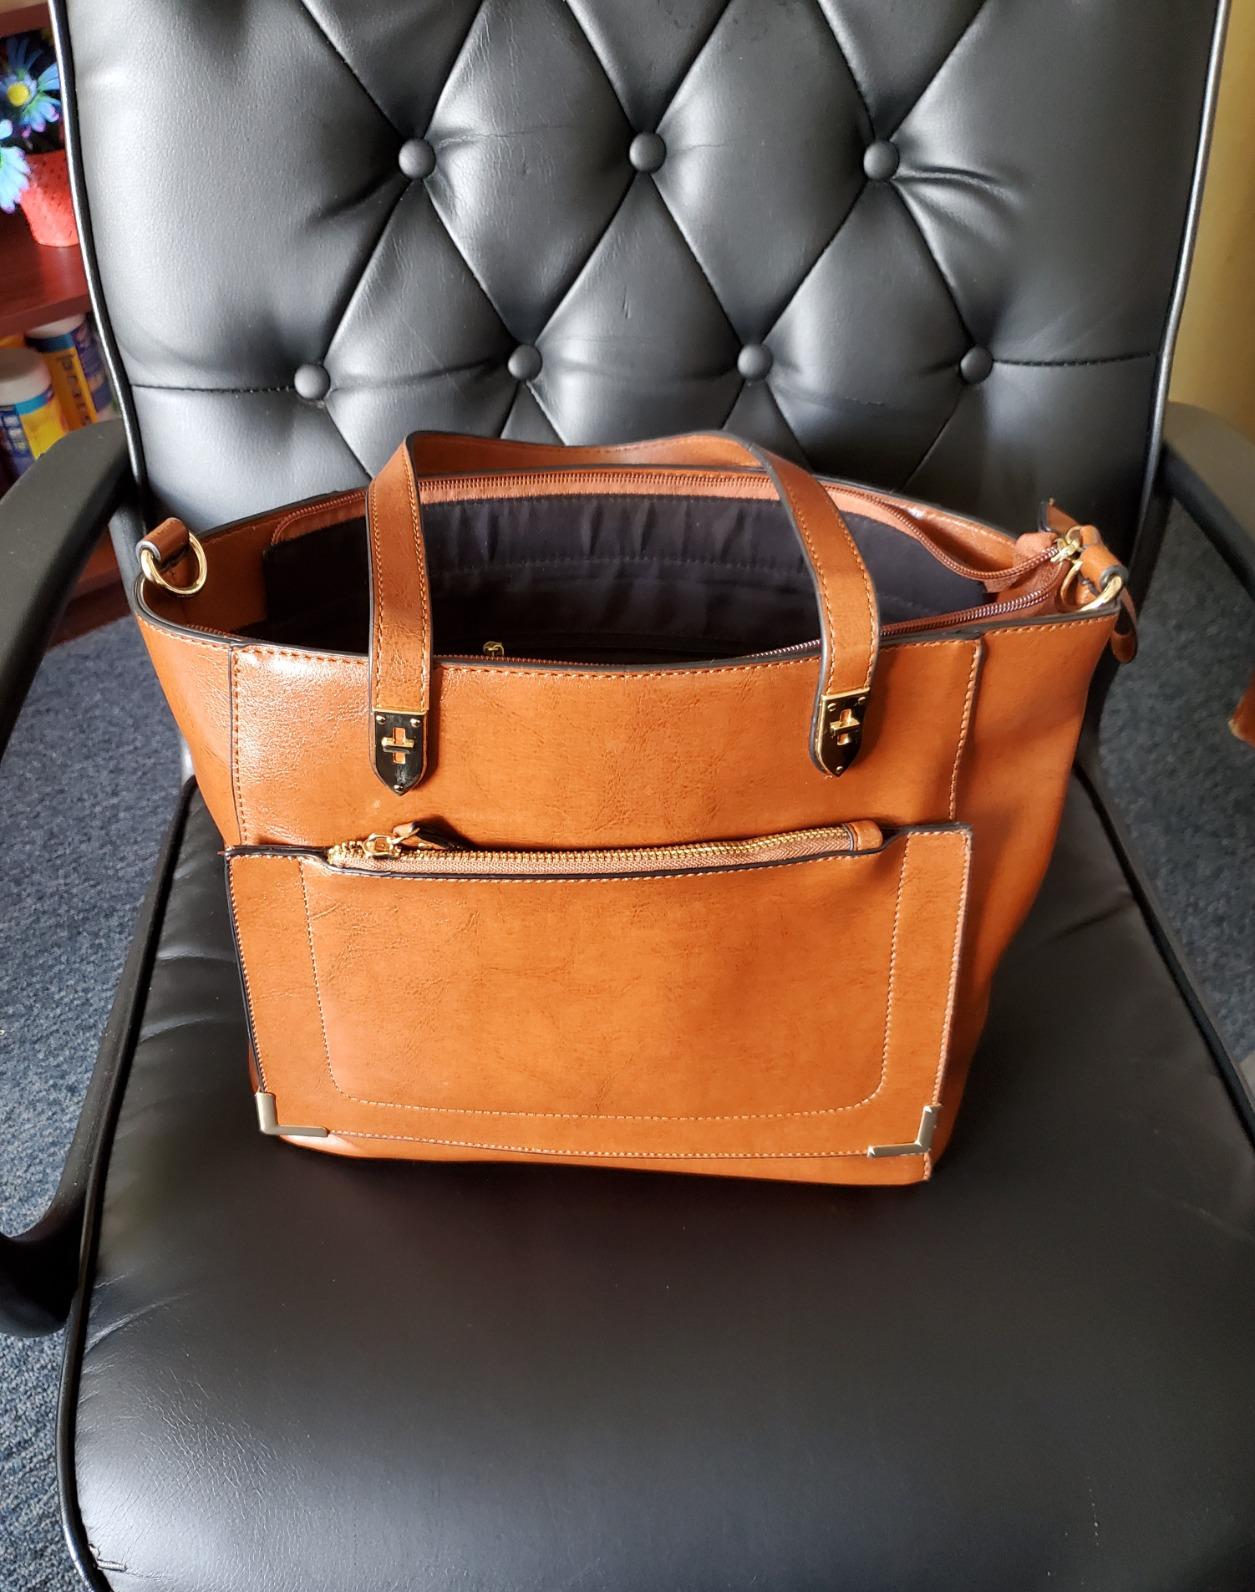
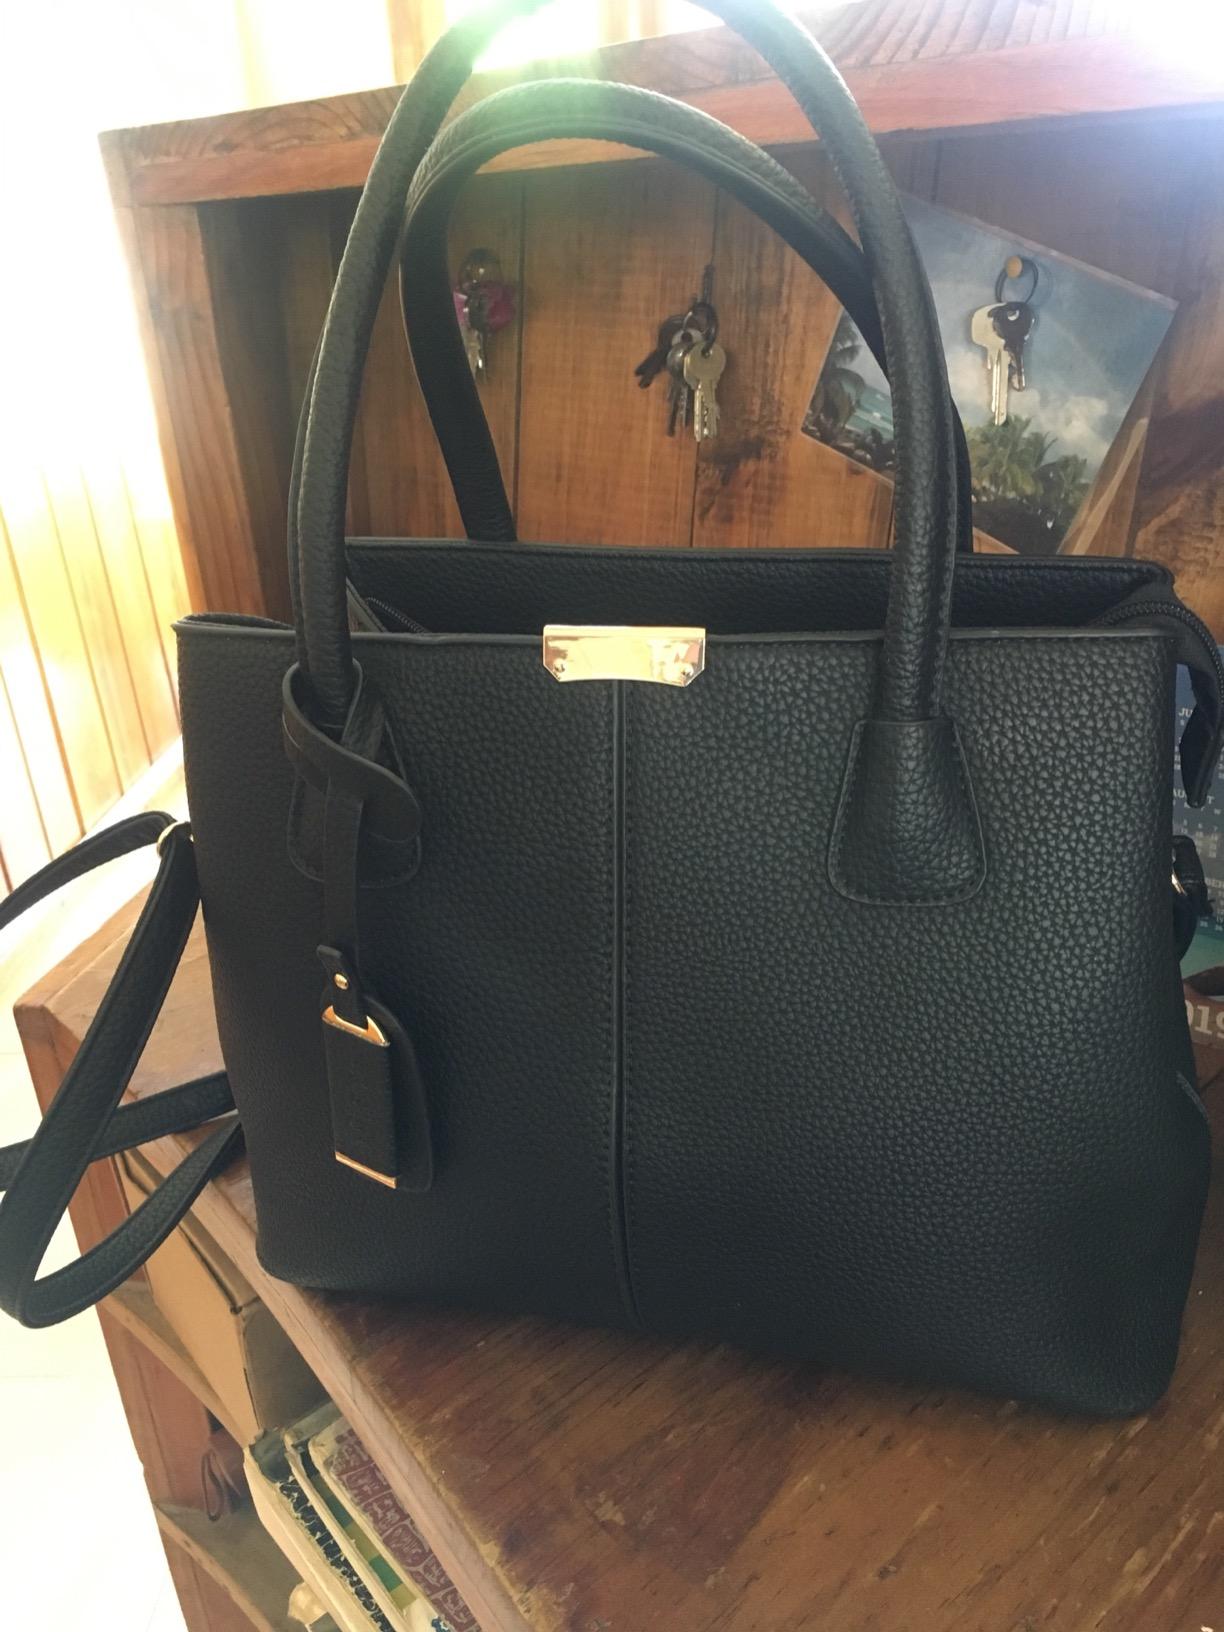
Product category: accessories_handbag
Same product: no